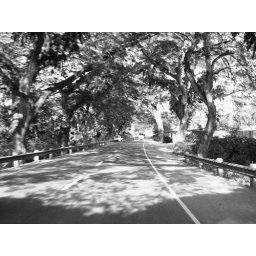
in black and white